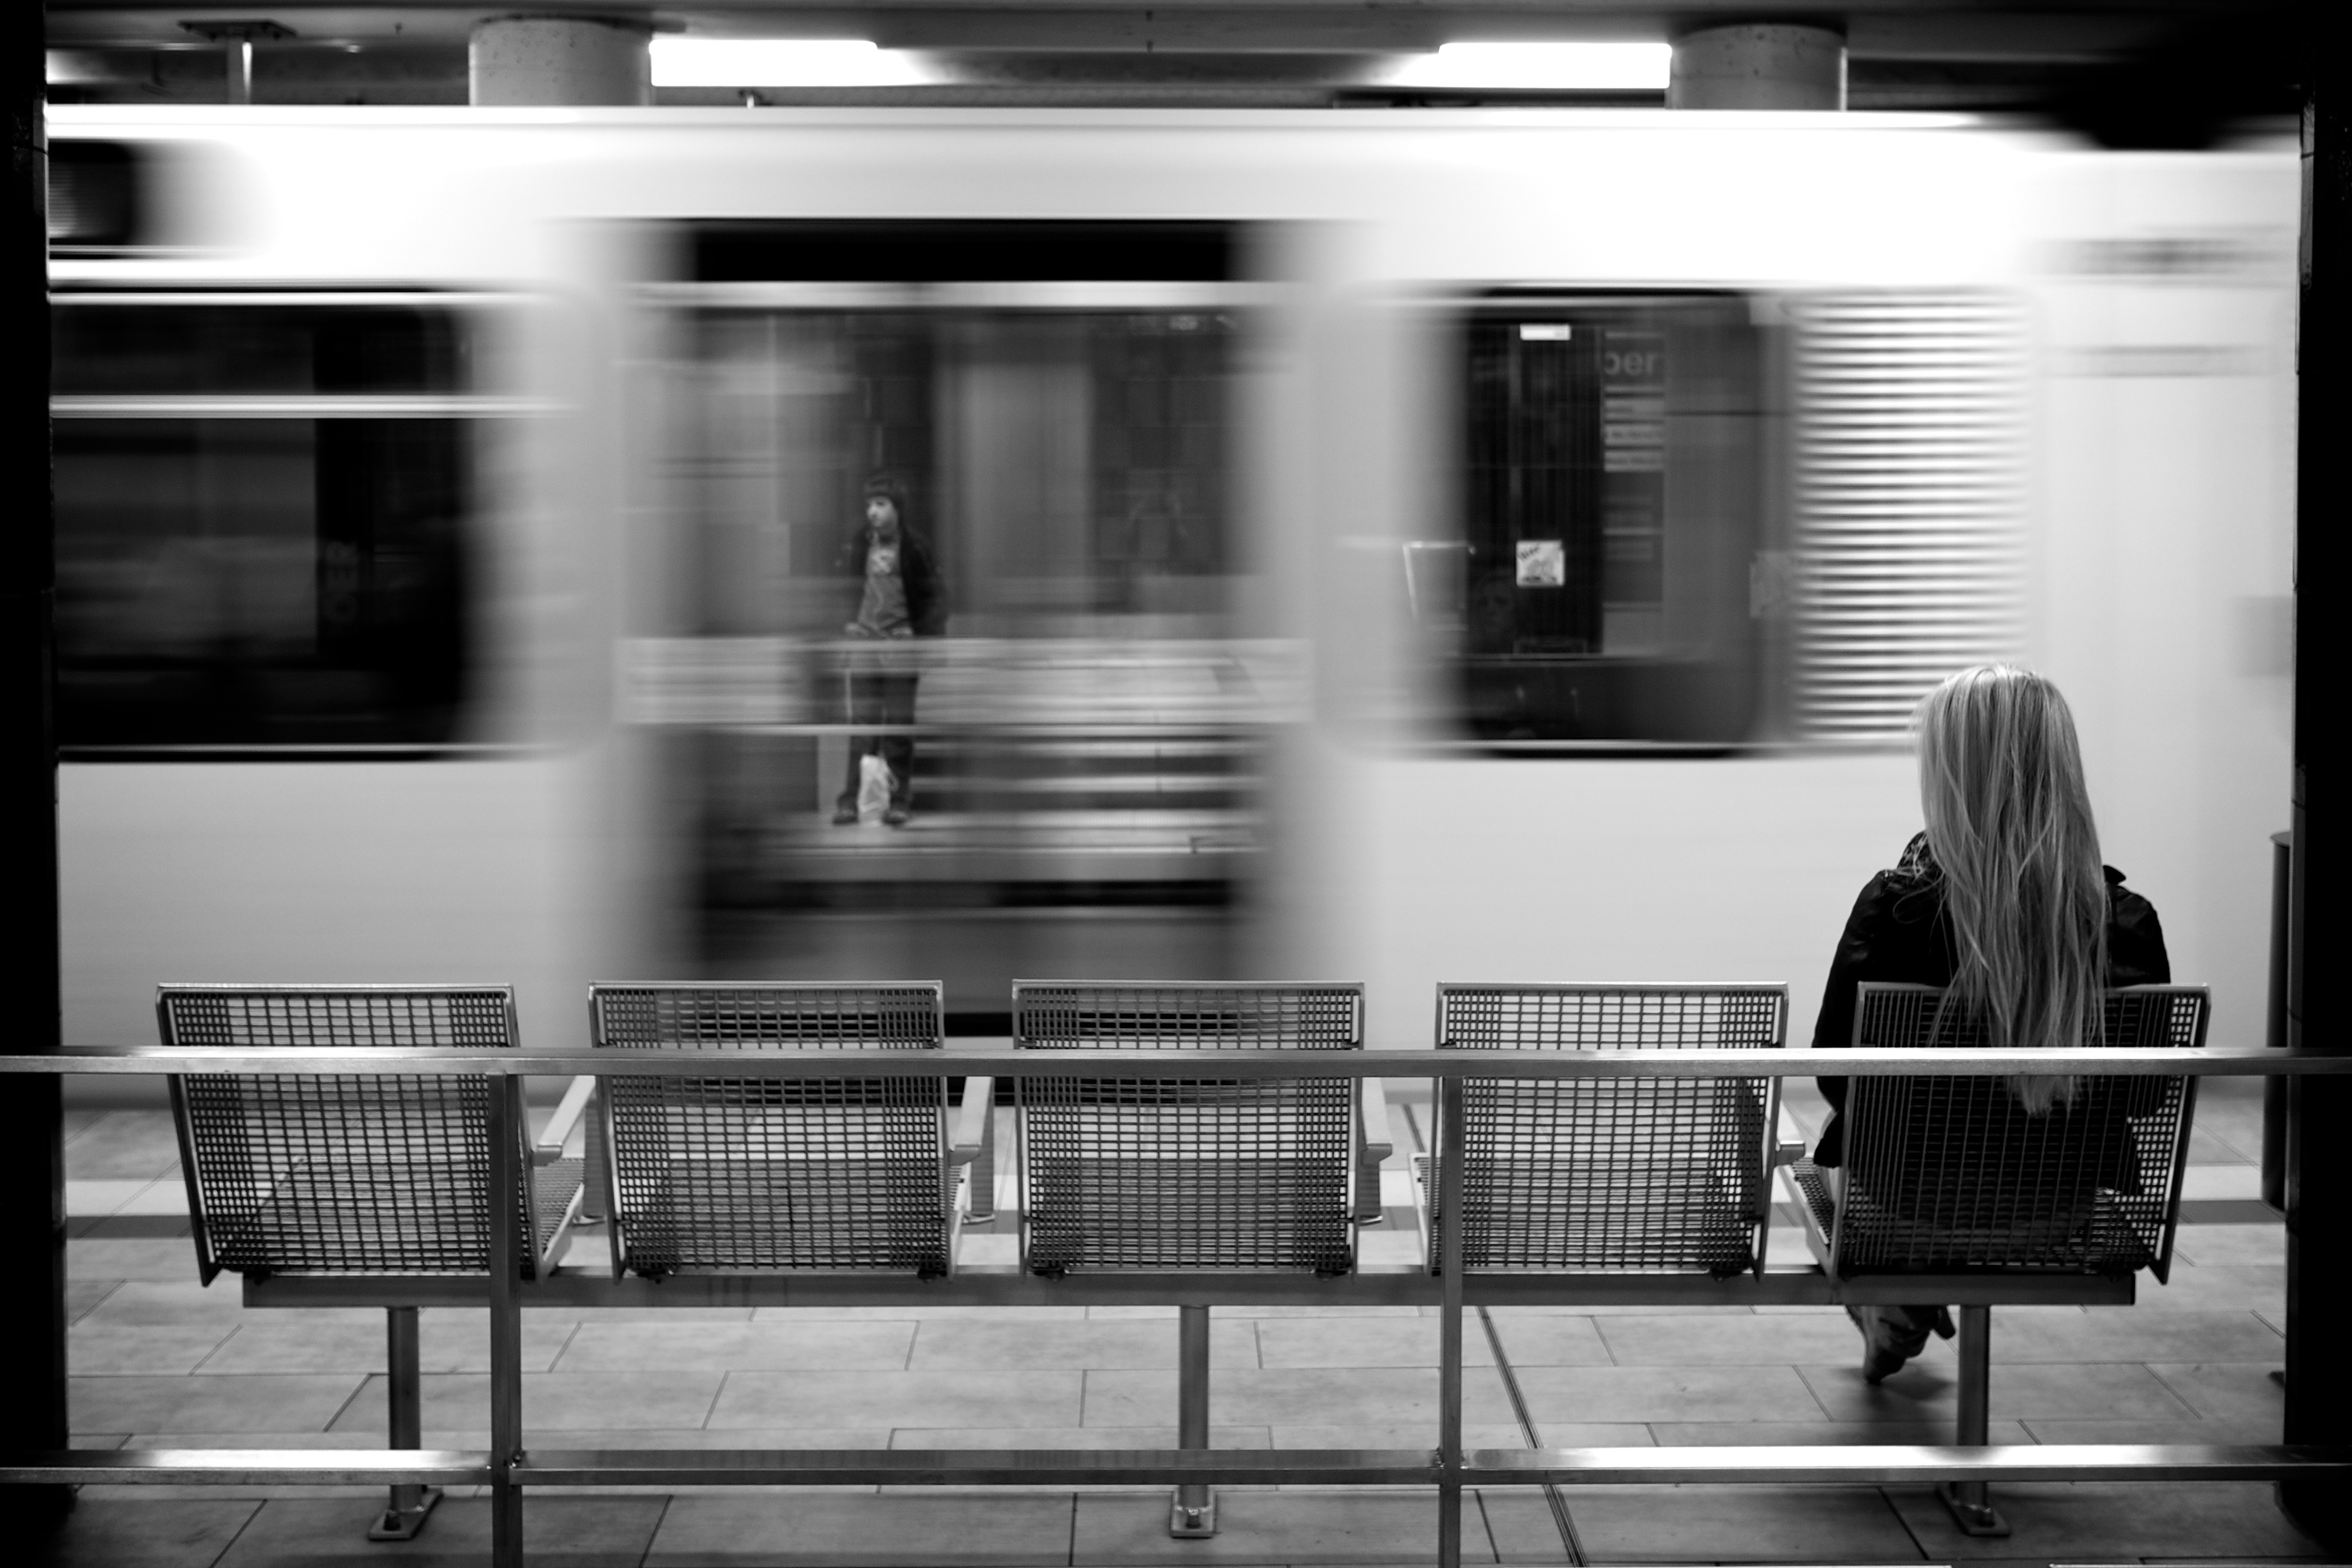
light, black and white, white, street, photography, ebook, training, black, monochrome, interior design, streetphotography, flickr, thomas, video, design, olympus, photograph, omd, fuji, shape, leica, monochrom, leuthard, hcb, thomasleuthard, monochrome photography, film noir